Gorgosaurus

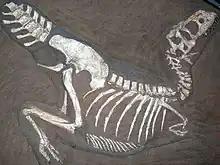
Cast of specimen PIN 553–1, holotype of now invalid "Gorgosaurus lancinator"

In 1856, Joseph Leidy described two tyrannosaurid premaxillary teeth from Montana. Although there was no indication of what the animal looked like, the teeth were large and robust, and Leidy gave them the name "Deinodon". Matthew and Brown commented in 1922 that these teeth were indistinguishable from those of "Gorgosaurus", but in the absence of skeletal remains of "Deinodon", opted not to unequivocally synonymize the two genera, provisionally naming a "?Deinodon libratus". Although "Deinodon" teeth are very similar to those of "Gorgosaurus", tyrannosaurid teeth are extremely uniform, so it cannot be said for certain which animal they belonged to. "Deinodon" is usually regarded as a "nomen dubium" today. Additional likely synonyms of "G. libratus" and/or "D. horridus" include "Laelaps falculus", "Laelaps hazenianus", "Laelaps incrassatus", and "Dryptosaurus kenabekides".